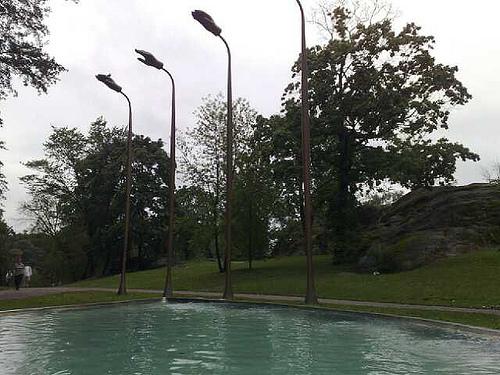
Weather: rain or strom